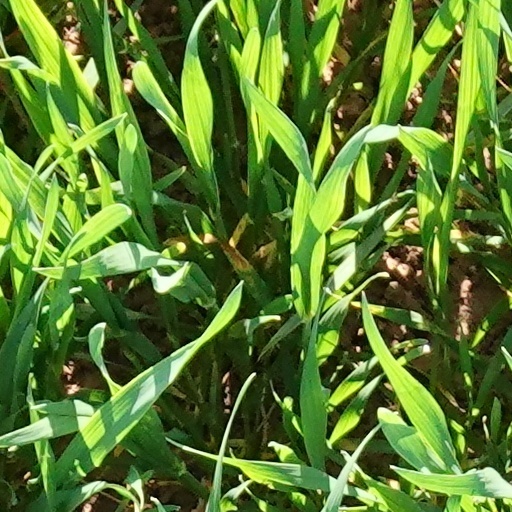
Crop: wheat